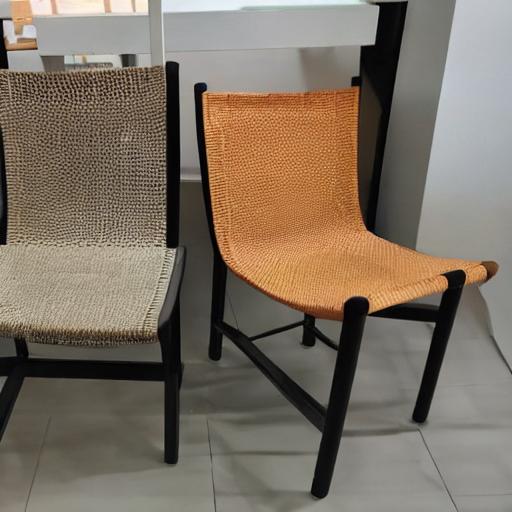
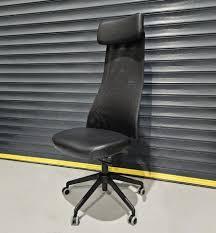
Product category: items_chair
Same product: no